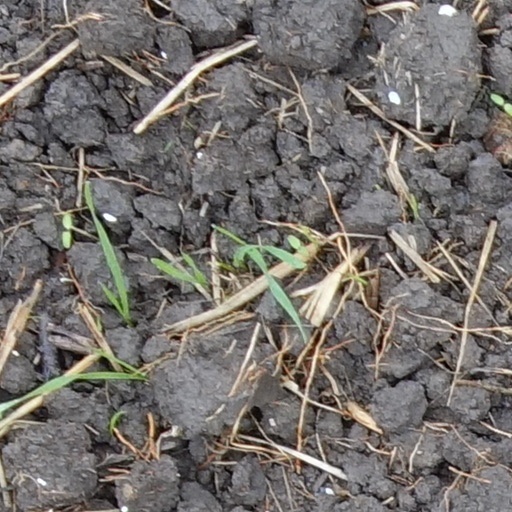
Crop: wheat